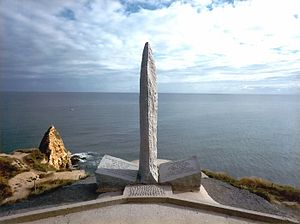
Operation Overlord / Kirkegårde, museer og mindesmærker
Ranger monumentet på Pointe du Hoc
Operation Overlord var kodenavnet for de Vestallieredes invasion af Normandiet i 2. verdenskrig. Operationen havde til formål at trænge tyskerne ud af et område i Nordfrankrig, som derefter kunne bruges som basis for befrielsen af Frankrig og det øvrige Nordvesteuropa. Operationen omfattede dels selve landgangen i Normandiet den 6. juni 1944 og de følgende operationer indtil udgangen af august, hvor de allierede arméer havde befriet Paris og de tyske hære havde trukket sig tilbage over Seinen.